Ceres (mythology)

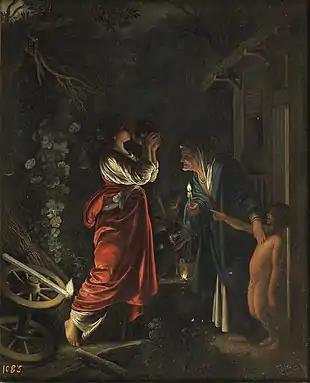
During her long, torch-lit search for her daughter, Proserpina, Ceres drinks water given her by Hecuba, and is mocked by the boy, Askalabos, for spilling some of it. She will transform him into a lowly "star-lizard' or newt (Latin; stellio) as punishment. The episode is in Ovid's, Metamorphoses V, lines 449-450. Oil-paint on copper, by Adam Elsheimer and workshop, copy circa 1605, held by the <a href="https%3A//www.museodelprado.es/coleccion/obra-de-arte/ceres-en-casa-de-hecuba/c234310d-d284-4095-b8cf-f21896765fa9">Museo Nacional del Prado

The "mundus cerialis" or "Caereris mundus" ("the world of Ceres") was a hemispherical pit or underground vault in Rome, now lost. It was usually sealed by a stone lid known as the "lapis manalis". On August 24, October 5 and November 8, it was opened with the official announcement ("the "mundus" is open") and offerings were made there to agricultural or underworld deities, including Ceres as goddess of the fruitful earth and guardian of its underworld portals. Its opening offered the spirits of the dead temporary leave from the underworld to roam lawfully among the living, in what Warde Fowler describes as 'holidays, so to speak, for the ghosts'. The days when the mundus was open were among the very few occasions that Romans made official contact with the collective spirits of the dead, the "Di Manes" (the others being Parentalia and Lemuralia). This possibly secondary or late function of the "mundus" is first attested in the Late Republican Era, by Varro. The jurist Cato understood the shape of the "mundus" as a reflection or inversion of the dome of the upper heavens. Di Luzio observes that the Roman "mundus" shared functional and conceptual similarities with certain types of underground "pit altar" or megaron, used in Demeter's Thesmophoria.